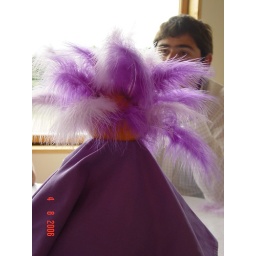
Captains orange in its wedding dress